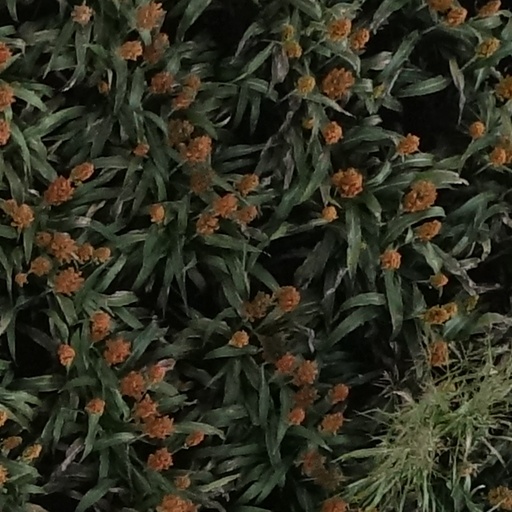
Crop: sorghum